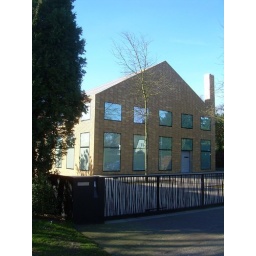
Laren, office buildingdesign by Koen van Velsen